Konstitucijos Avenue

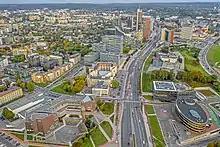
Aerial view of the Konstitucijos Avenue

Konstitucijos Avenue (literally: "Constitution Avenue") is a major transport artery of Vilnius, the capital of Lithuania. It goes through Vilnius Central Business District where many corporates have their local or regional headquarters.